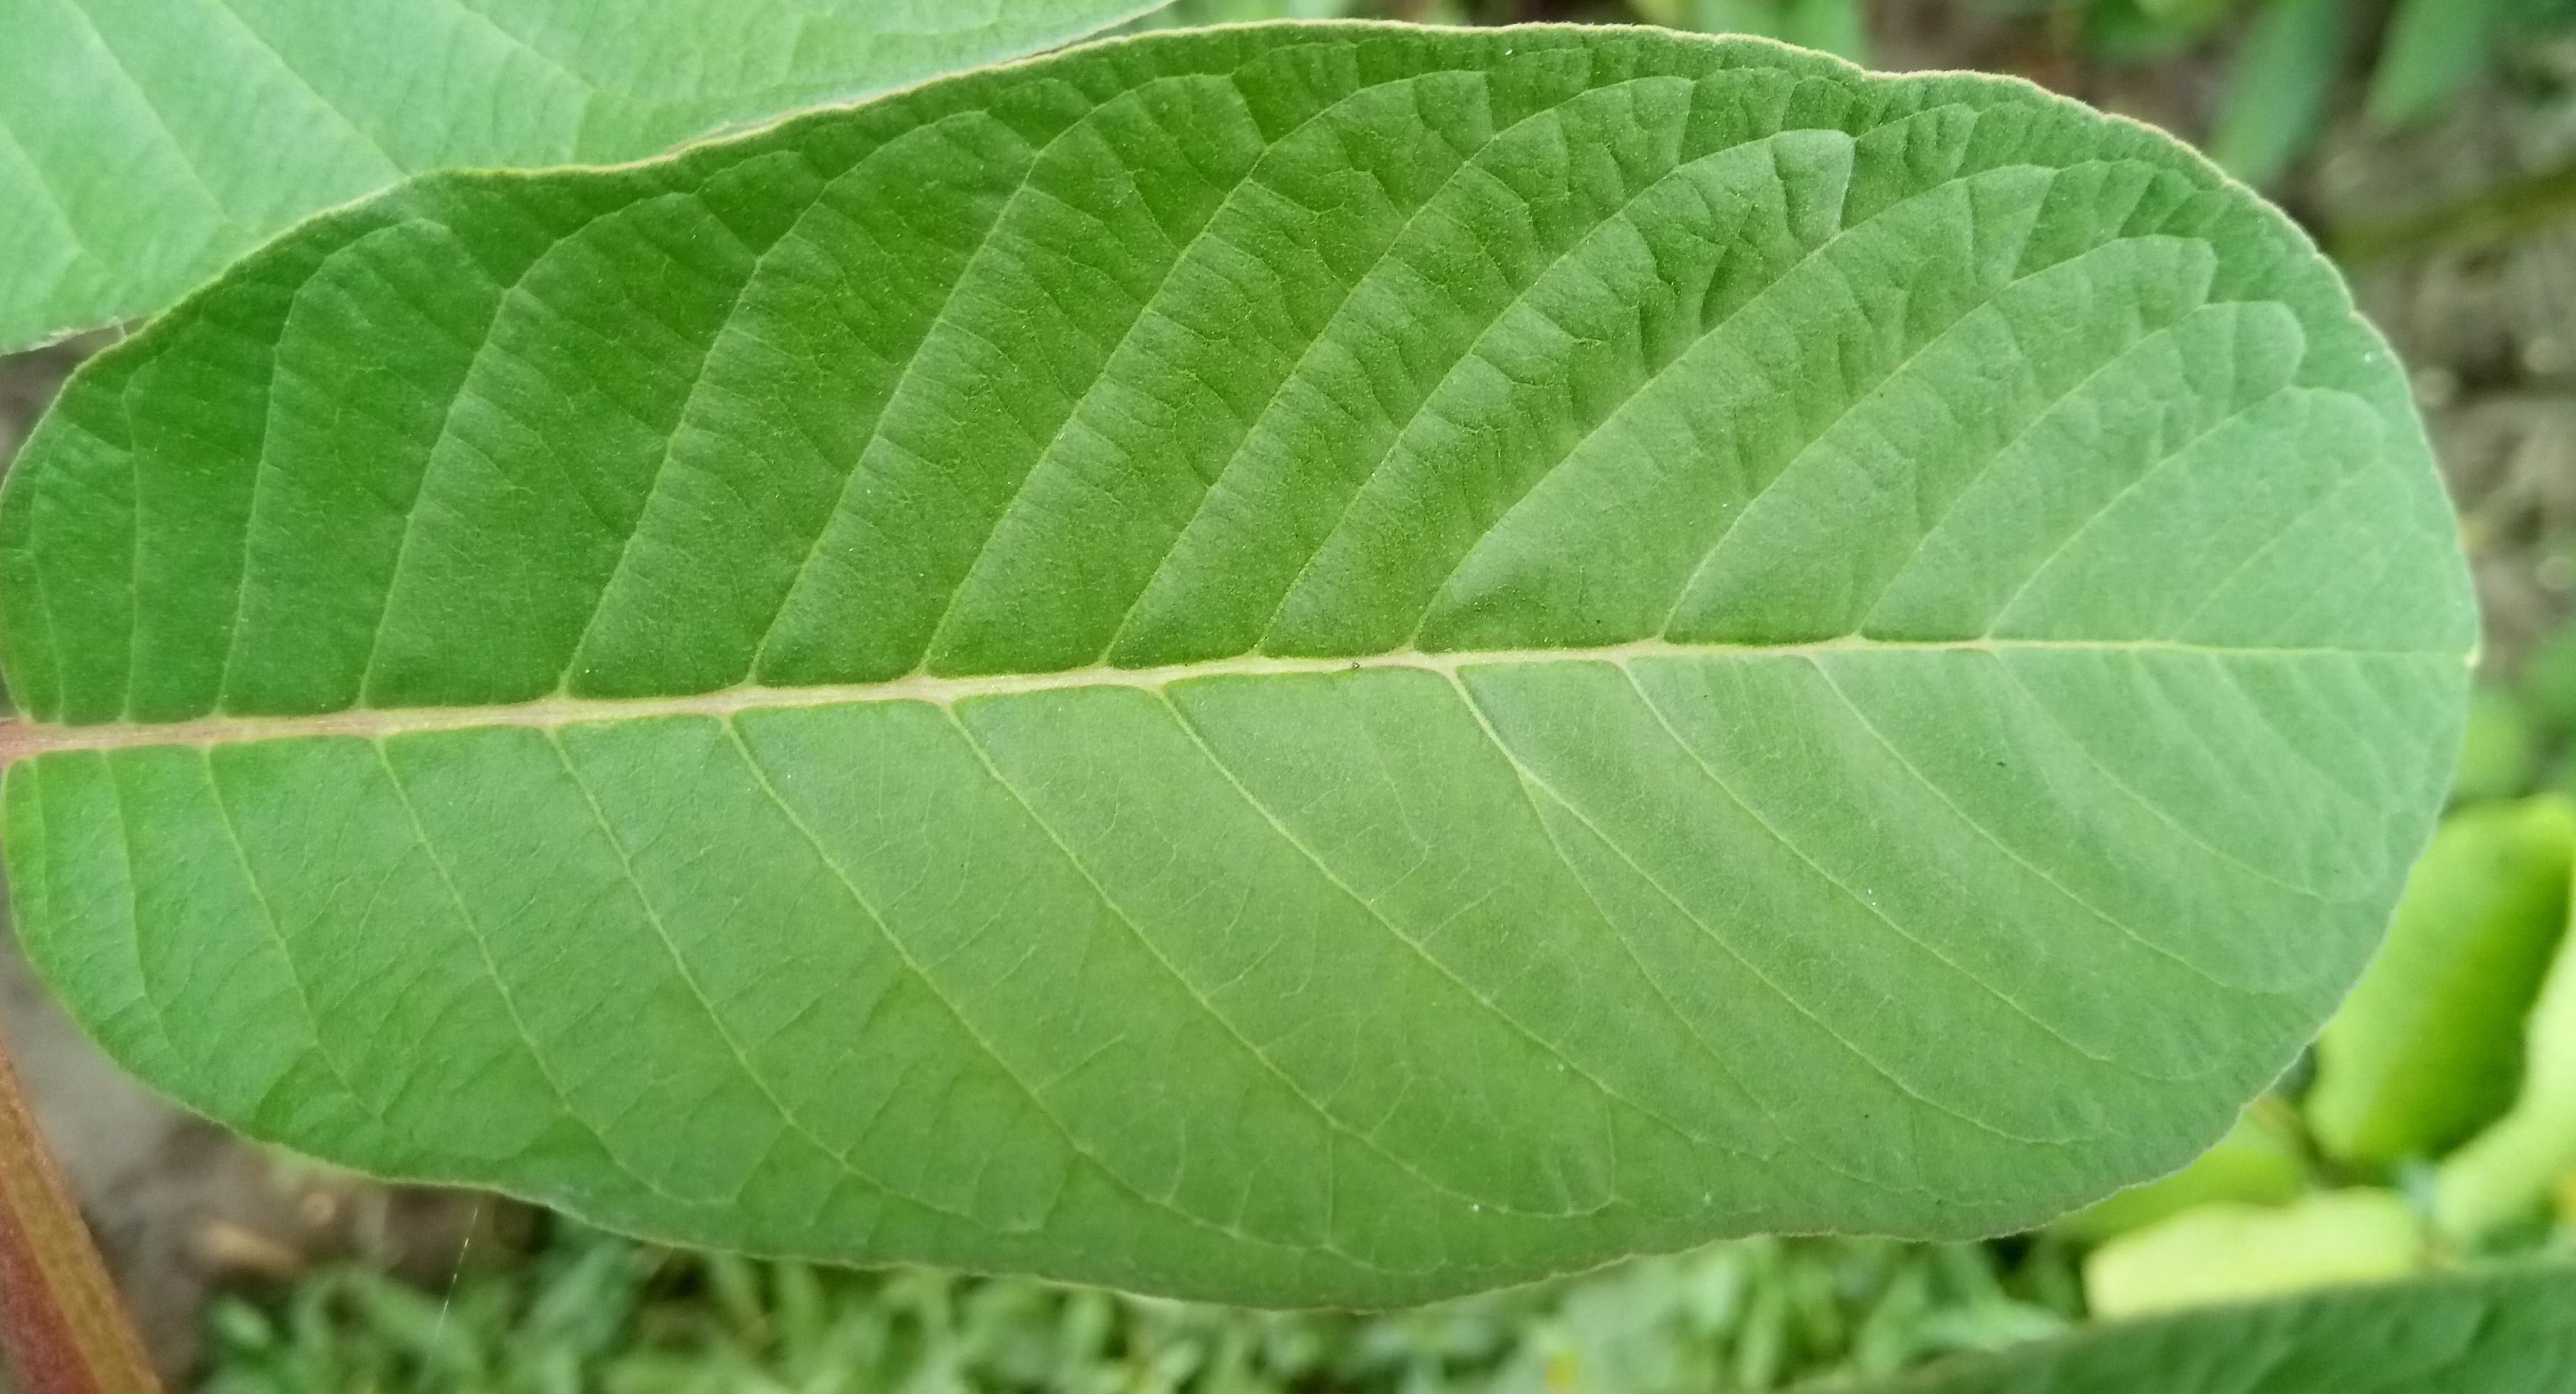
Label: Disease Free